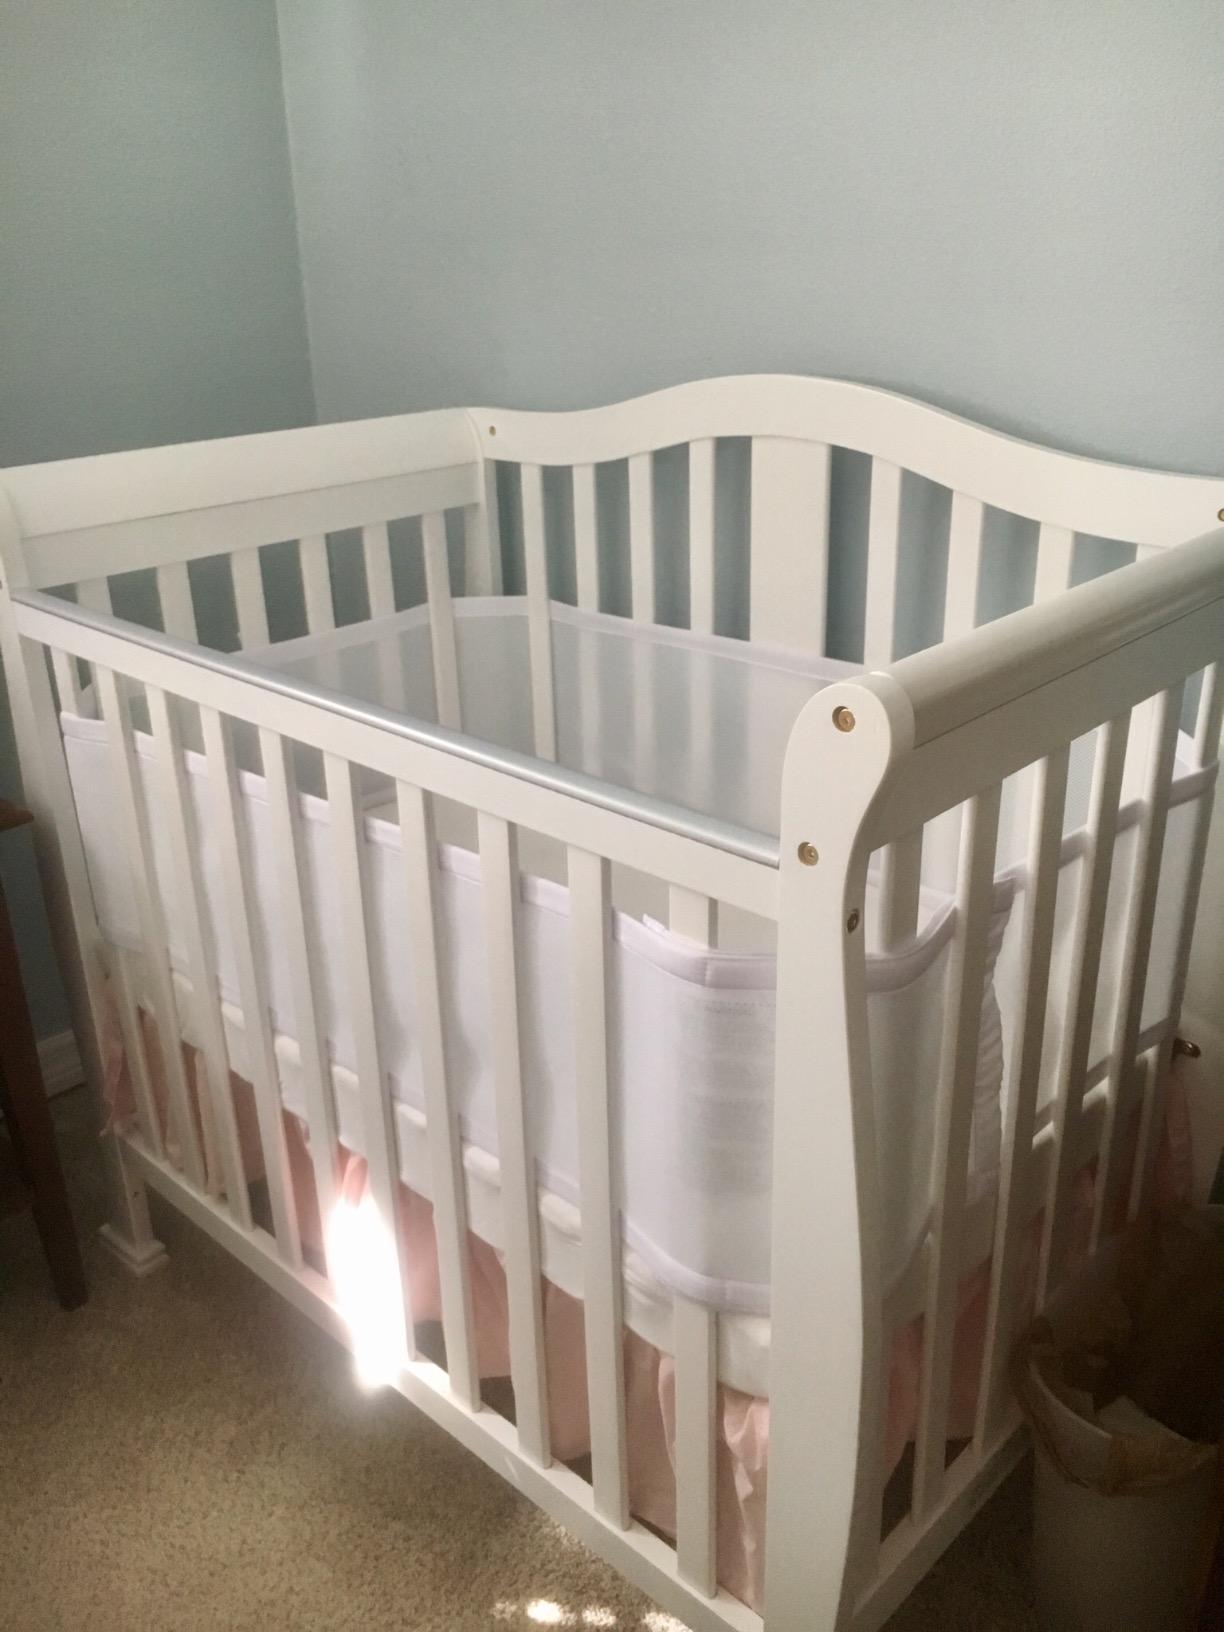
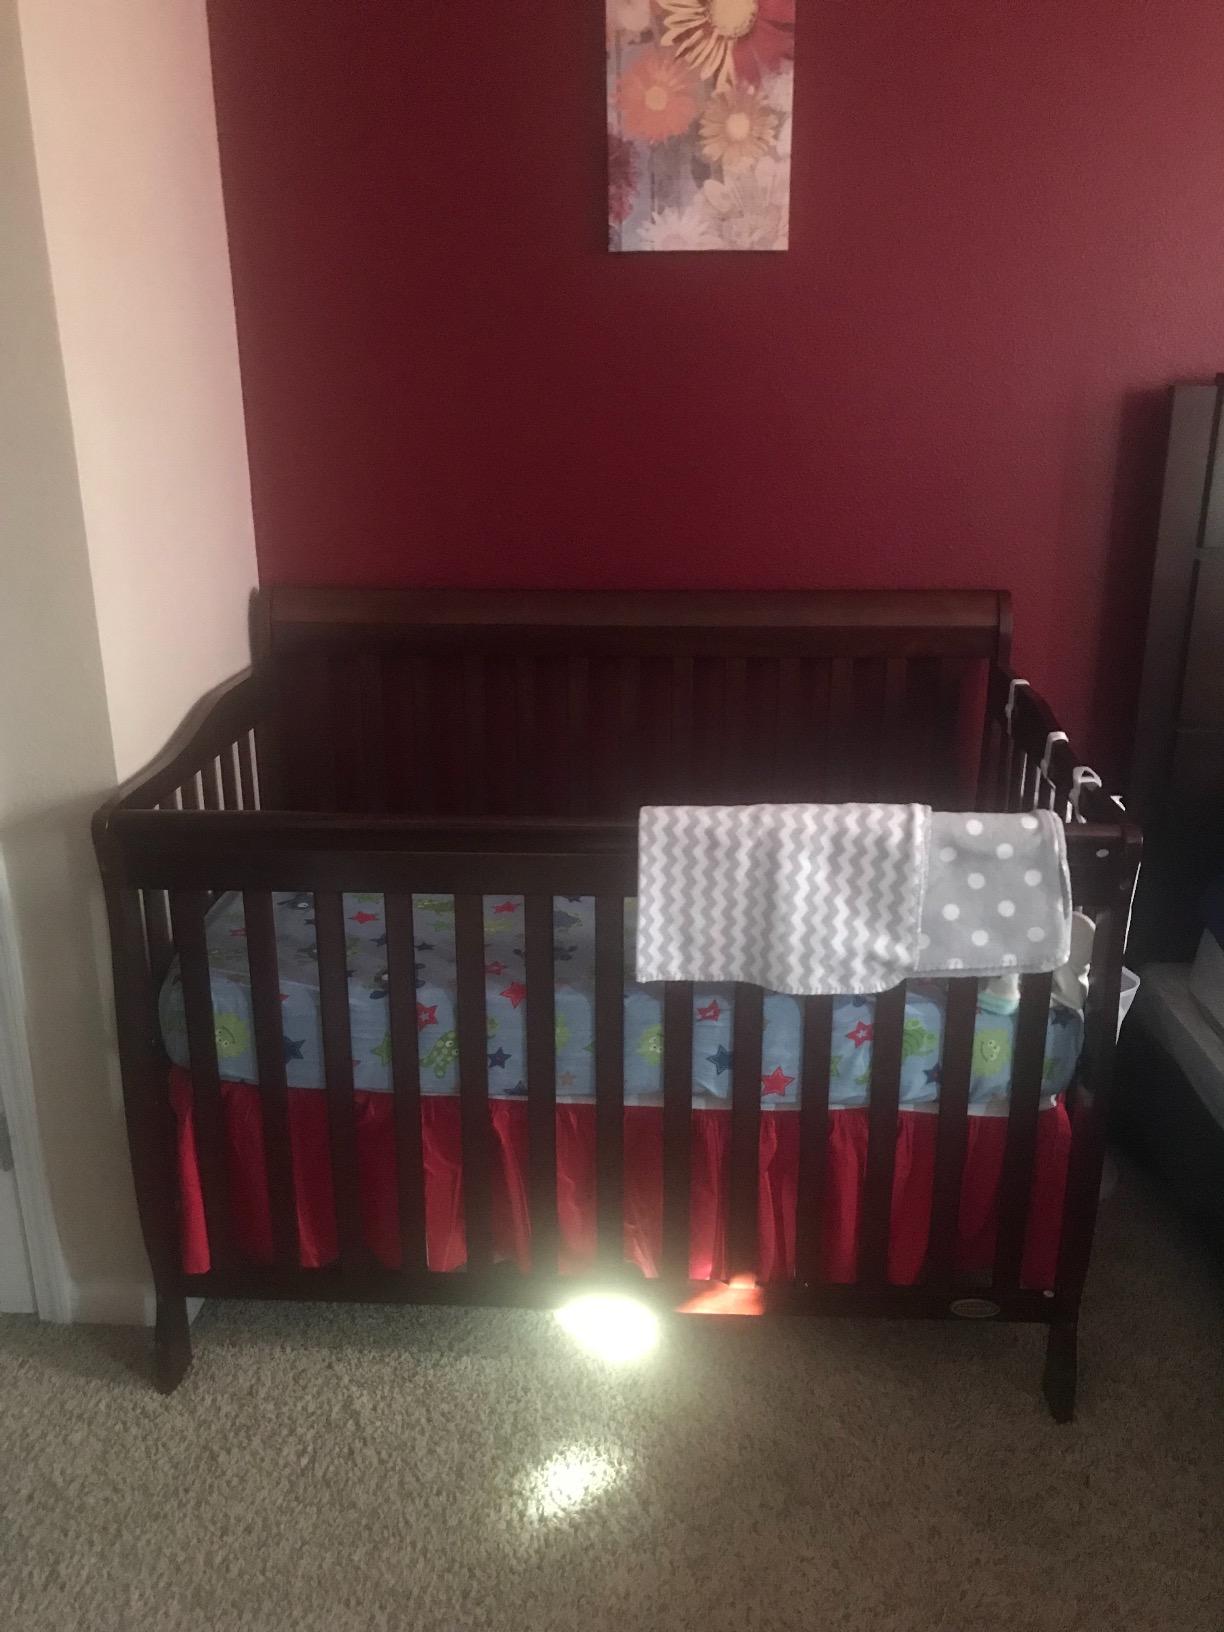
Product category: products_crib
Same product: no